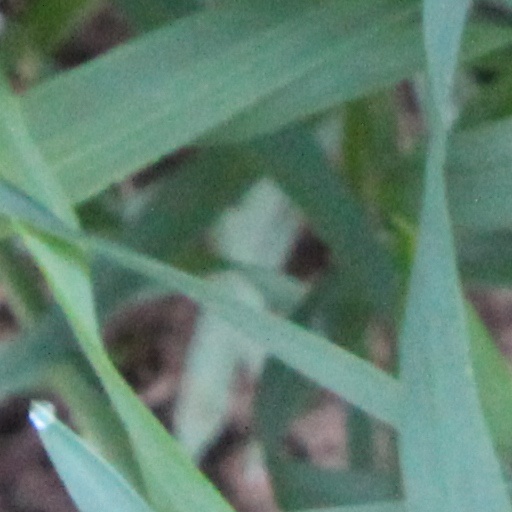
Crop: wheat